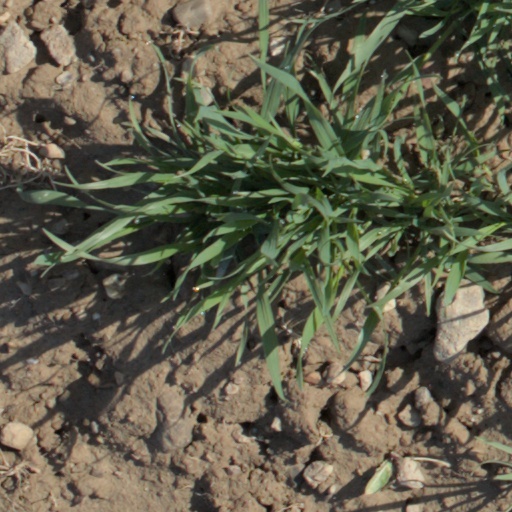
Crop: wheat